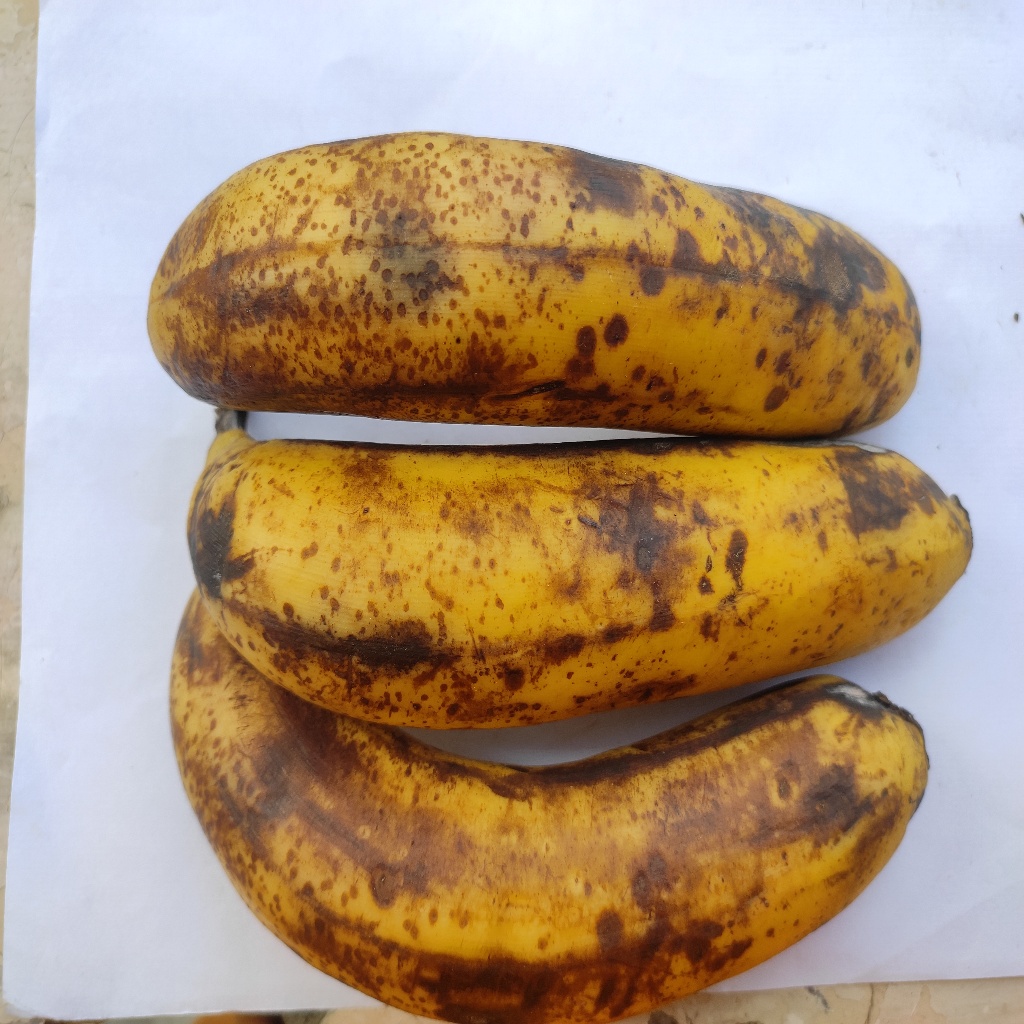
Crop: banana
Quality class: Defect